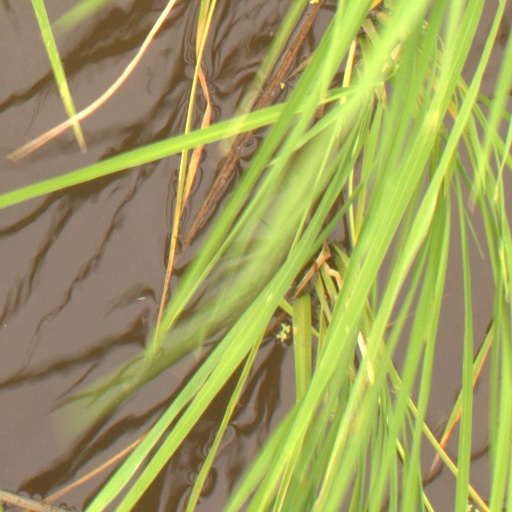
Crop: rice